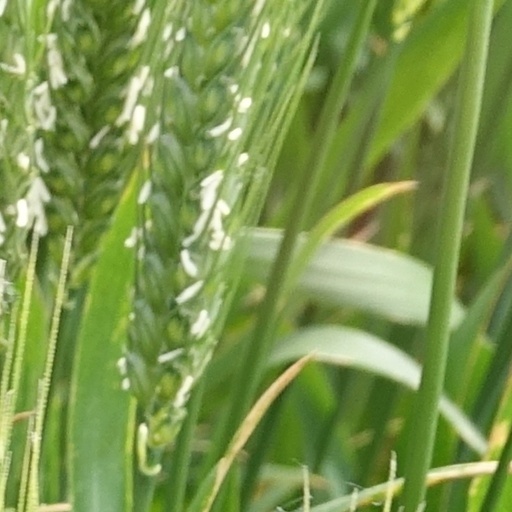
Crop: wheat